Leo von Zumbusch

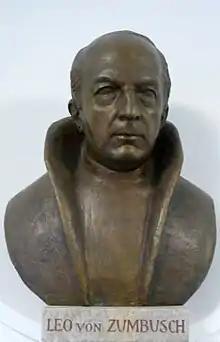

He studied medicine in Vienna, where he later worked as an assistant to dermatologists Moritz Kaposi and Gustav Riehl. In 1906 he obtained his habilitation for dermatology and syphilology, and in 1912 became an associate professor.